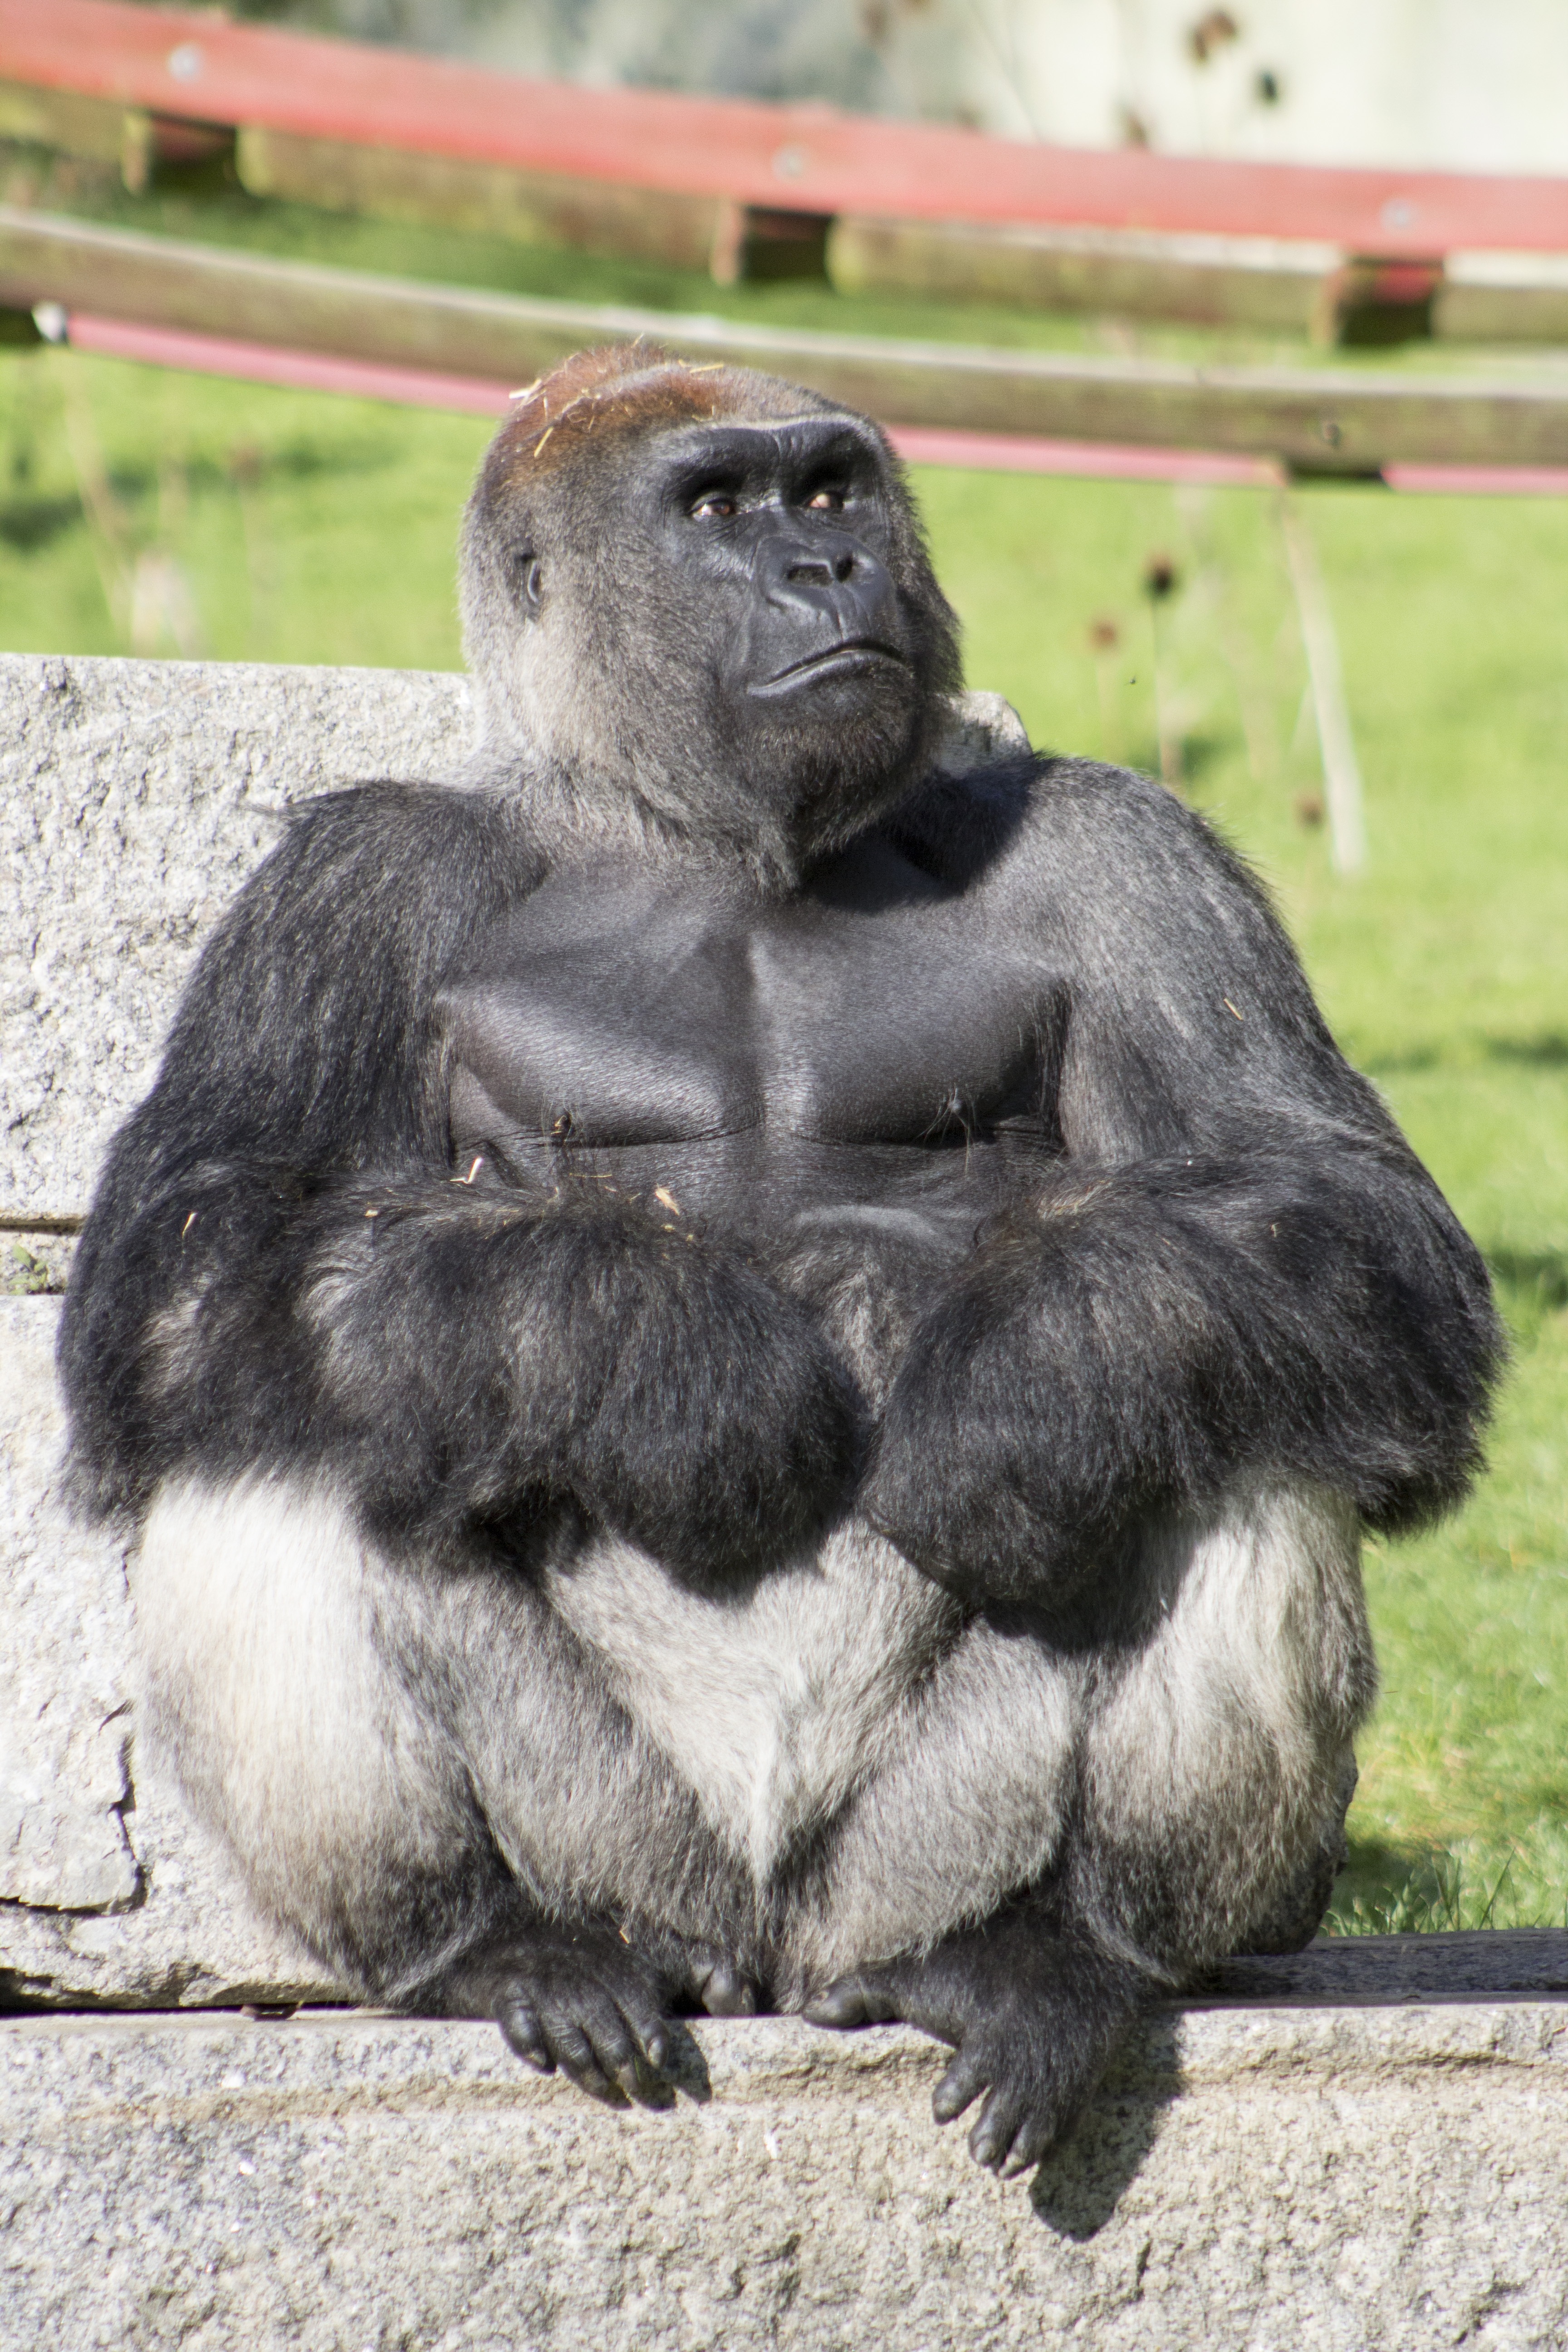
animal, male, wildlife, wild, zoo, park, mammal, monkey, fauna, primate, gorilla, ape, vertebrate, powerful, silverback, macaque, expressive, western gorilla, great ape, common chimpanzee